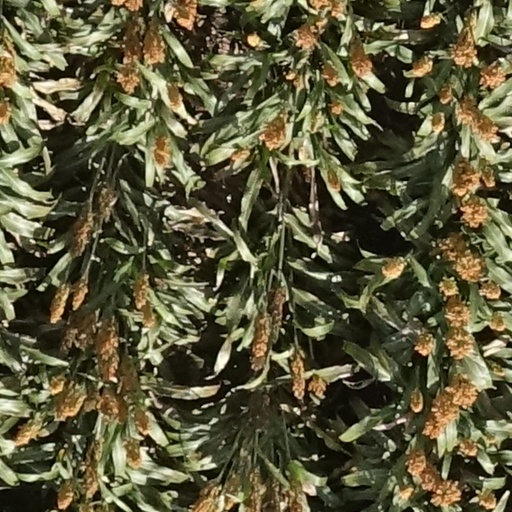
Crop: sorghum